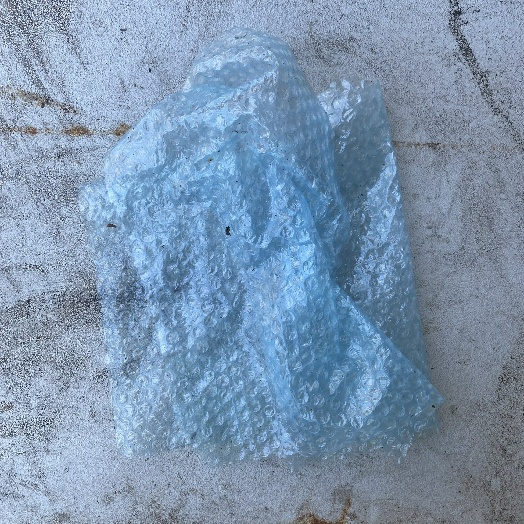
Label: Plastic